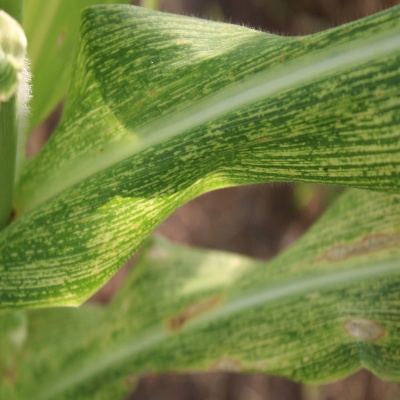
Crop: Maize
Condition: streak virus